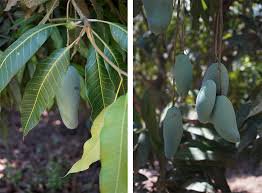
Label: Mango